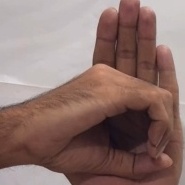
ASL sign: 0